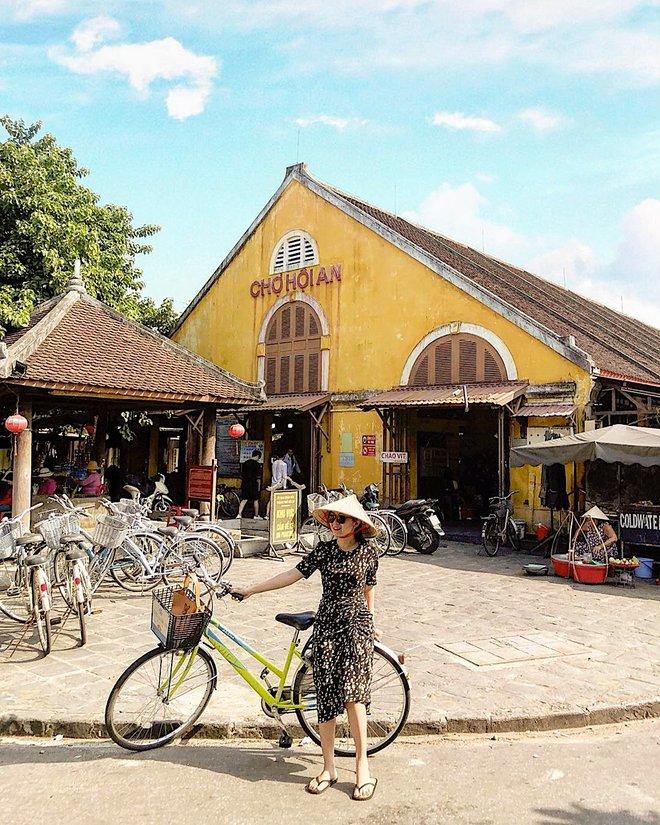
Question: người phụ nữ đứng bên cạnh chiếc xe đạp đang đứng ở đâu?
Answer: chợ hội an